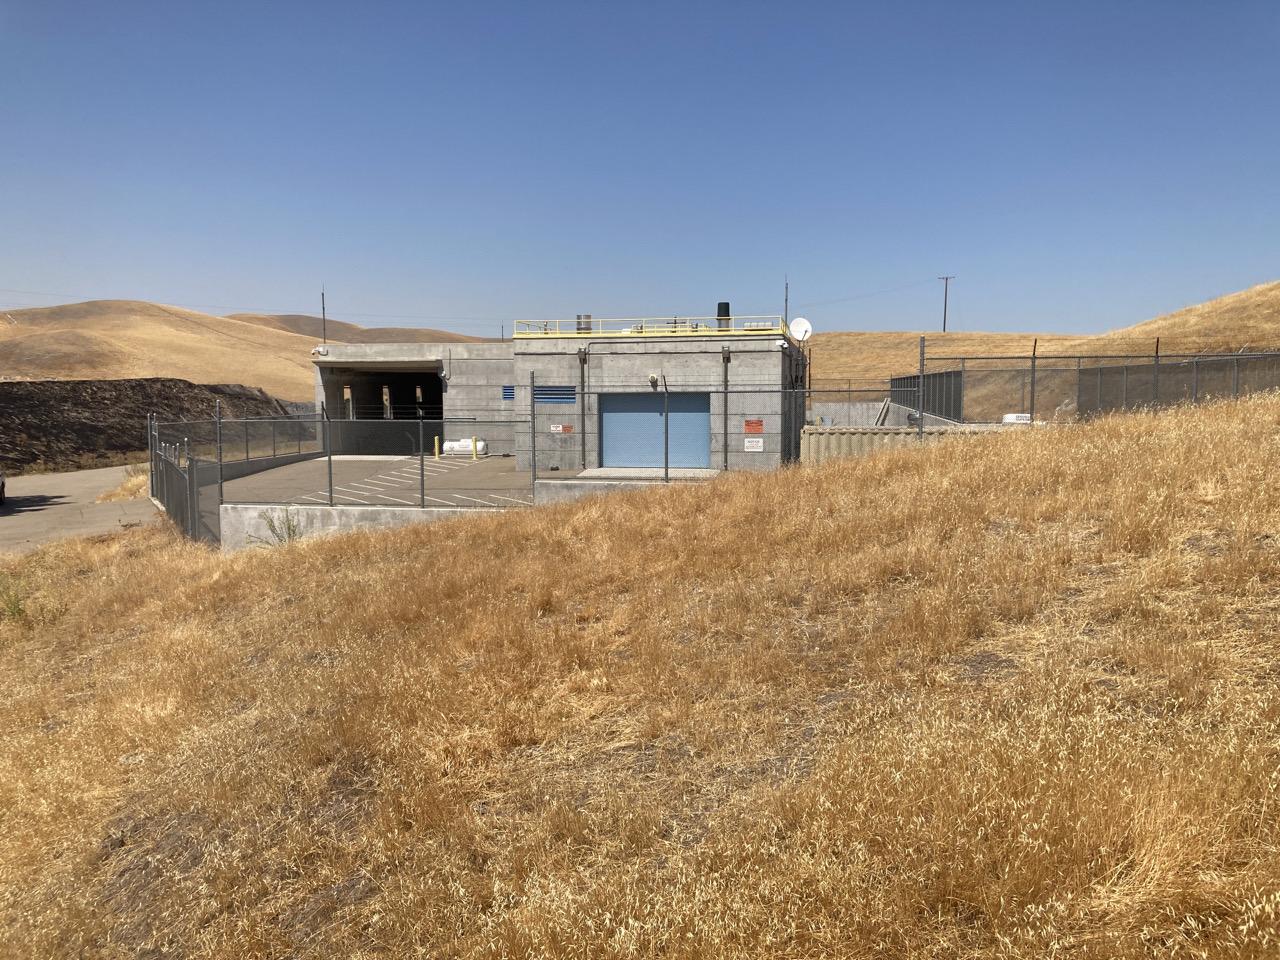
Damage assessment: no_damage